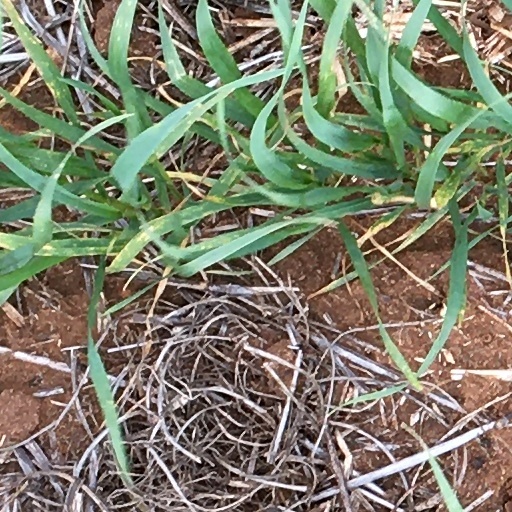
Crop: wheat